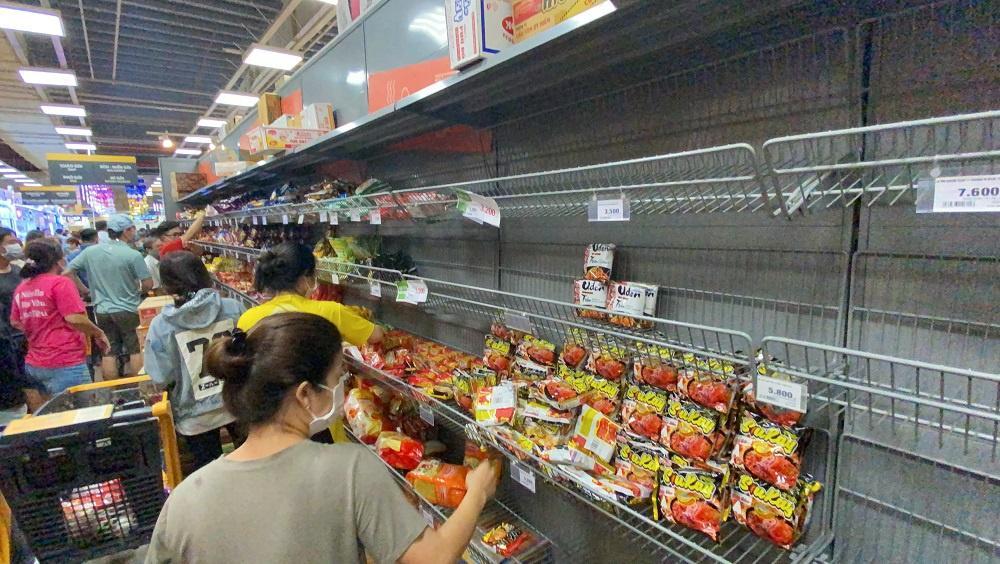
có nhiều người đang mua hàng trong một siêu thị